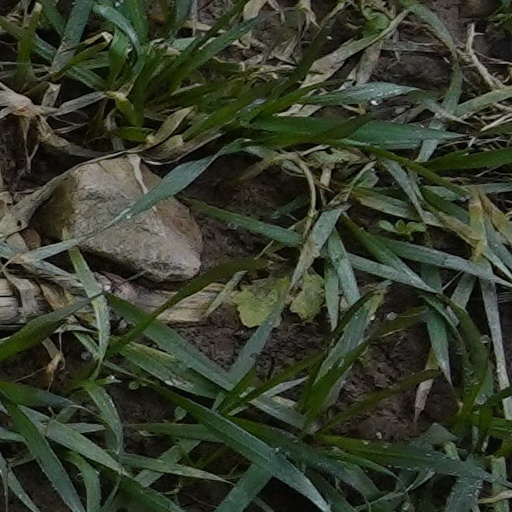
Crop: wheat